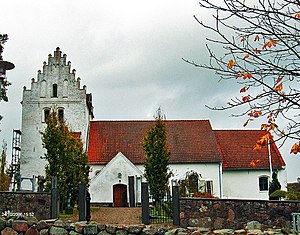
Køng Kirke (Assens Kommune)
Køng Kirke
fra syd
Køng Kirke ligger i den vestlige udkant af landsbyen Køng ca. 14 km Ø for Assens i Region Syddanmark.